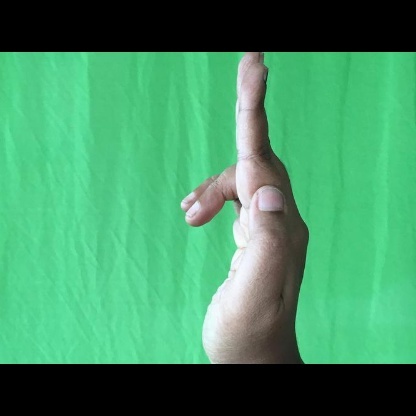
Mudra: Ardhapathaka